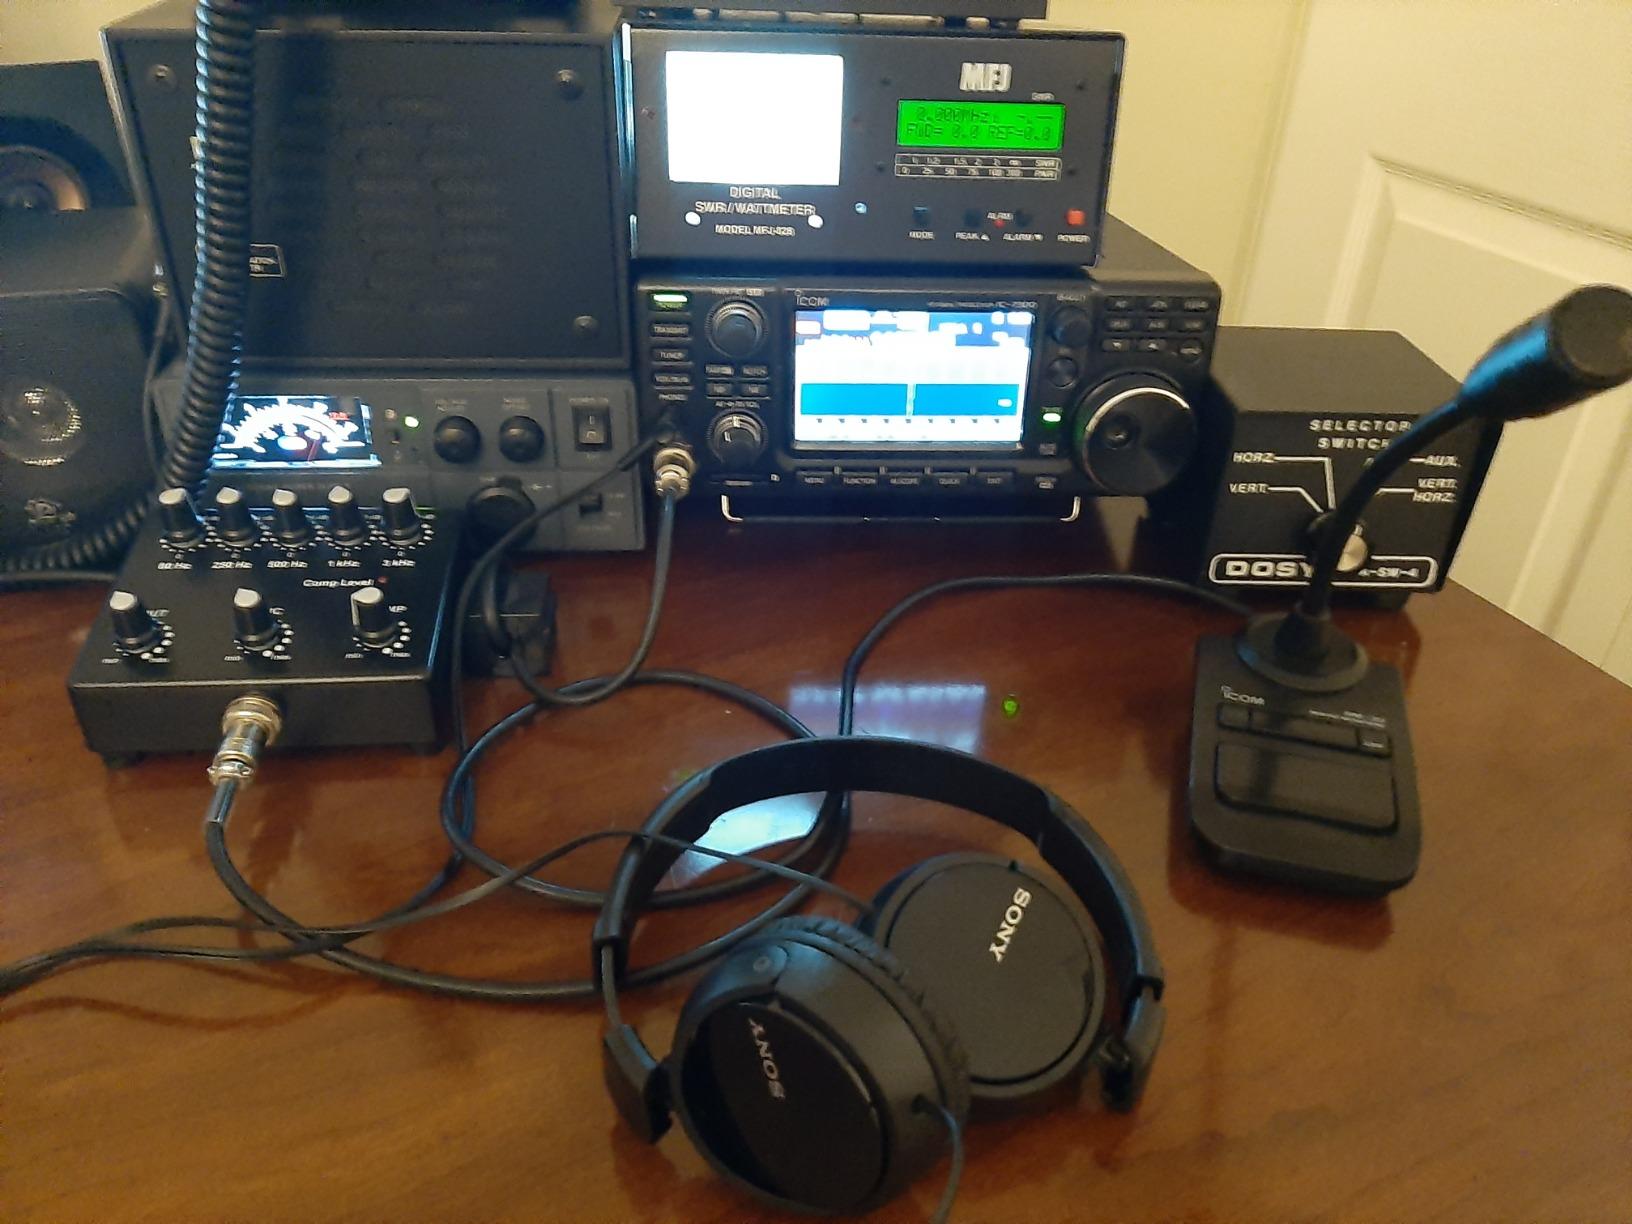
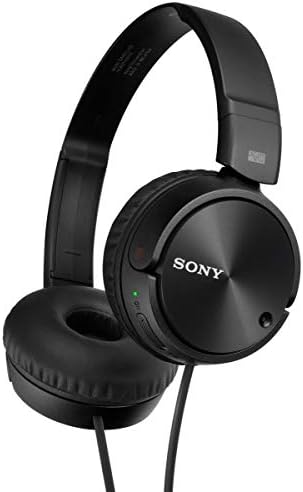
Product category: headphones
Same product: yes